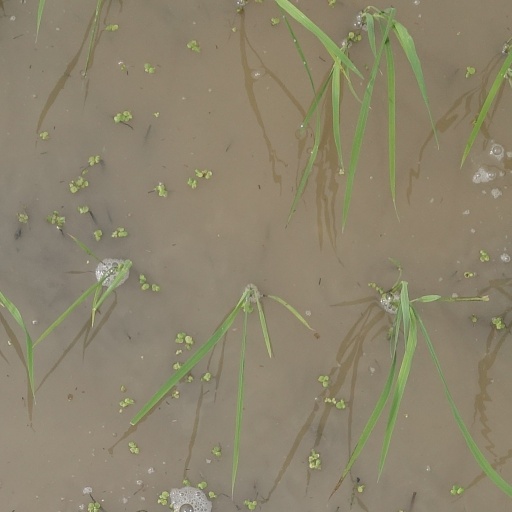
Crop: rice